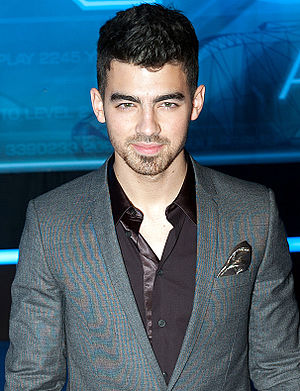
Joe Jonas
Jonas i september 2010
Joseph Adam Jonas er en amerikansk sanger, musiker og skuespiller. Han er kendt som Joseph Lucas i Disney Channel serien J.O.N.A.S. Joe er medlem af Jonas Brothers, et pop rockband sammen med sine to brødre, Nick og Kevin. Dette band har holdt en pause, men blev i 2019 samlet igen, hvor de udgav singlen "Sucker". I det følgende år udgav de dokumentaren "Chassing Happiness" som skildrede brødrenes opvækst, og hvad der gik galt for gruppen dengang. Herefter udkom albummet "Happiness Begins", som de tog på turne med rundt i Nord Amerika og Europa i efteråret og vinteren 2019/2020.